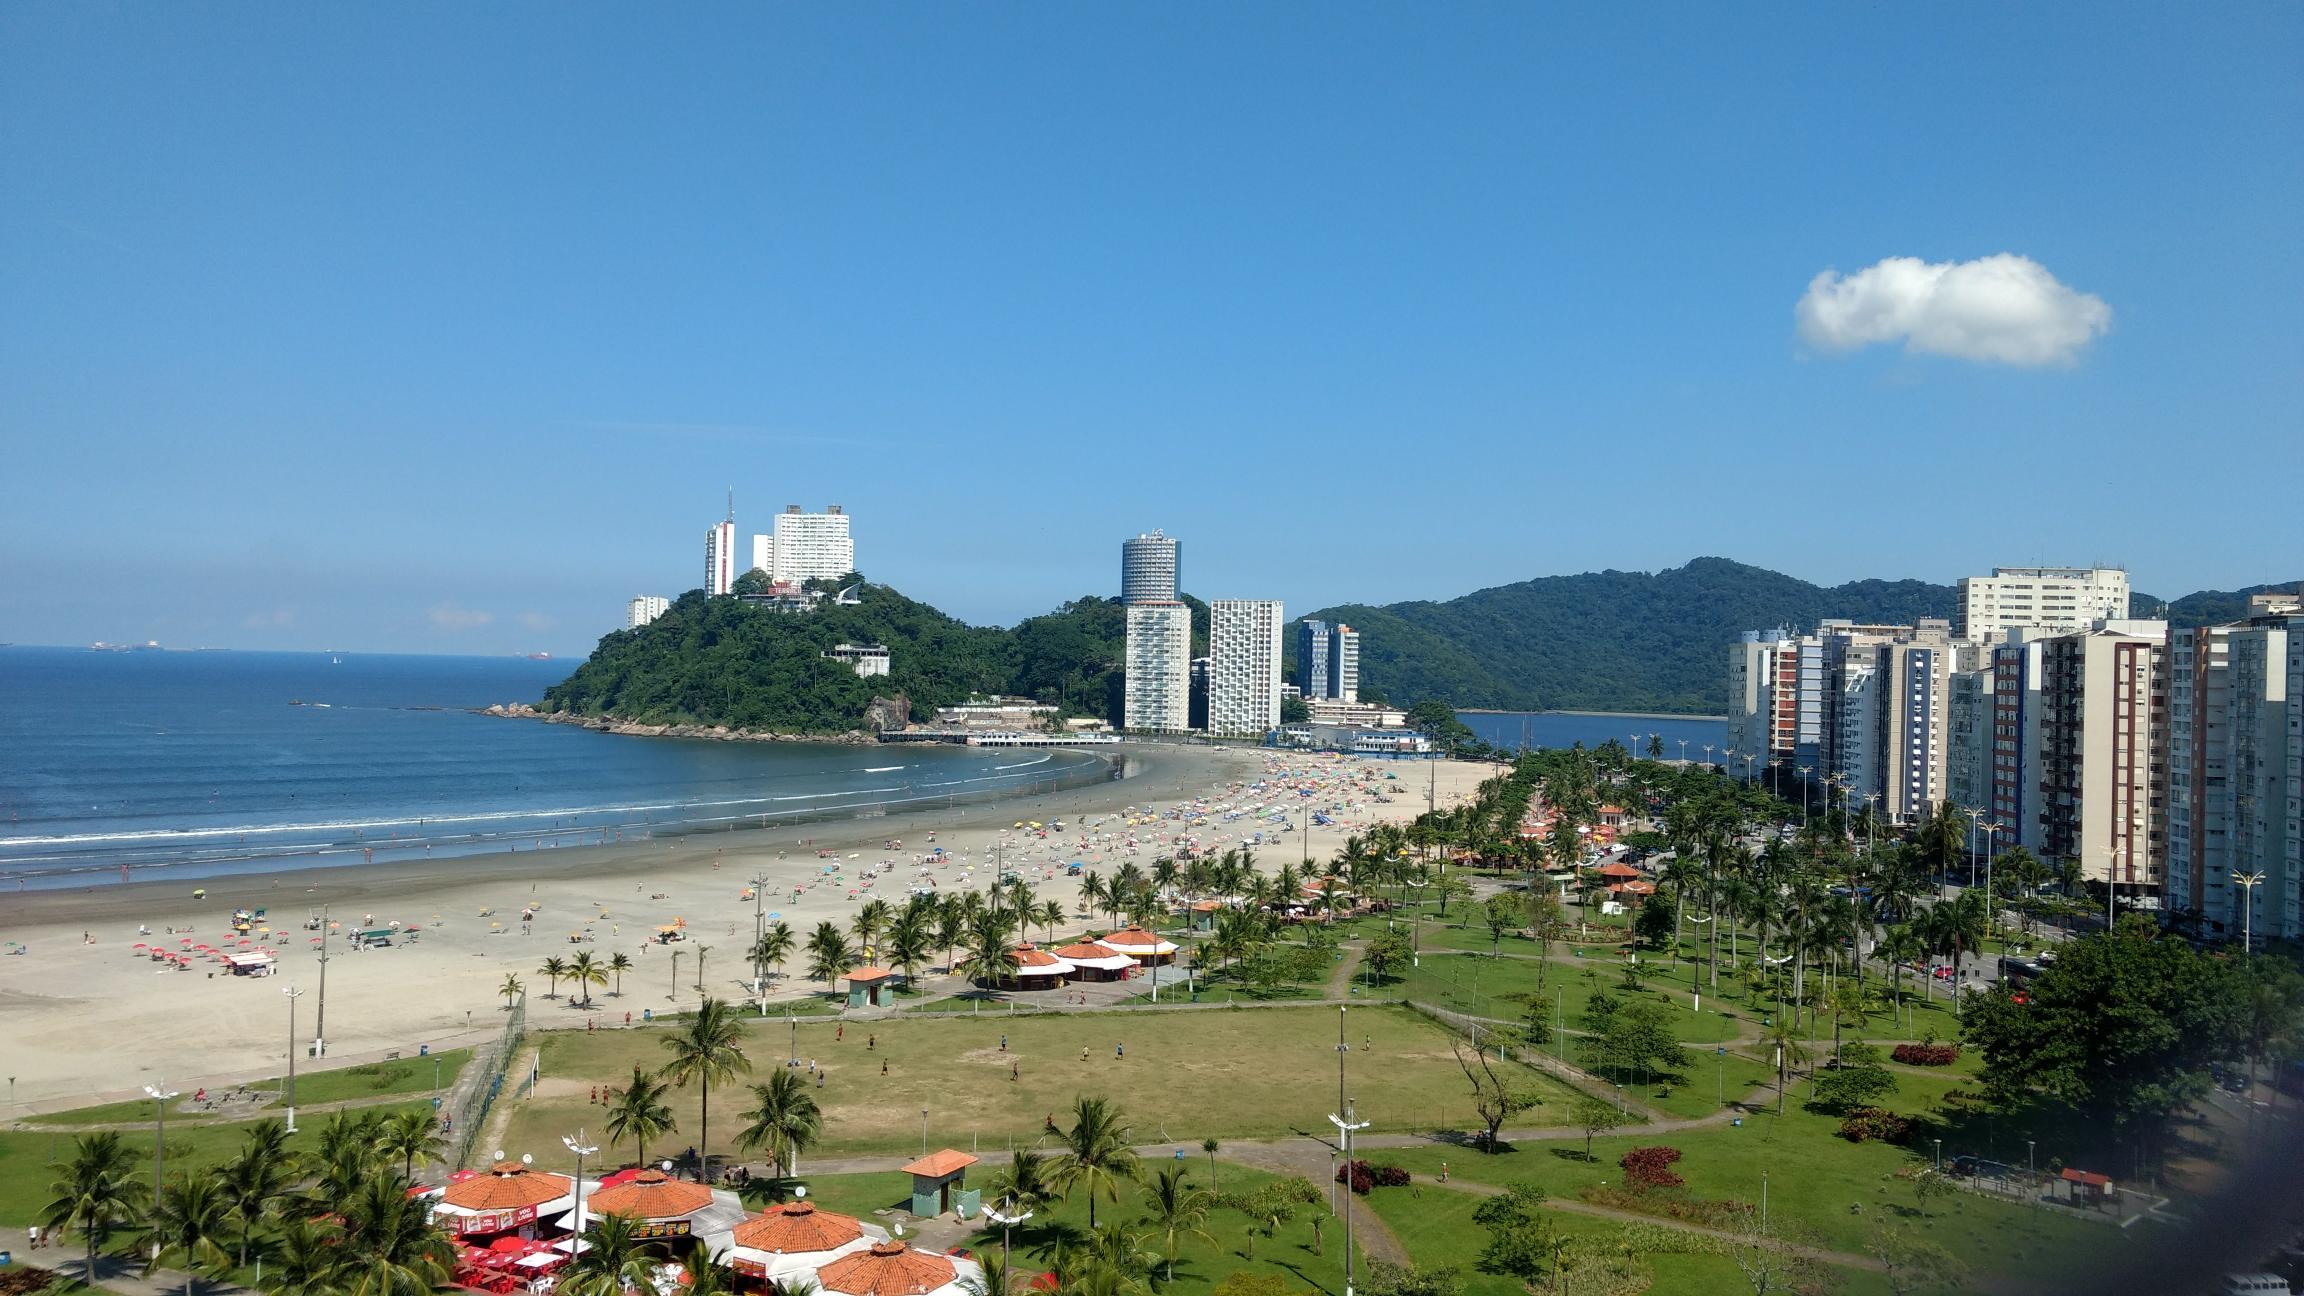
beach, sea, nature, sand, city, sky, coast, promontory, metropolitan area, daytime, skyline, horizon, shore, bay, tree, coastal and oceanic landforms, real estate, tourism, downtown, bird's eye view, tower block, cape, cityscape